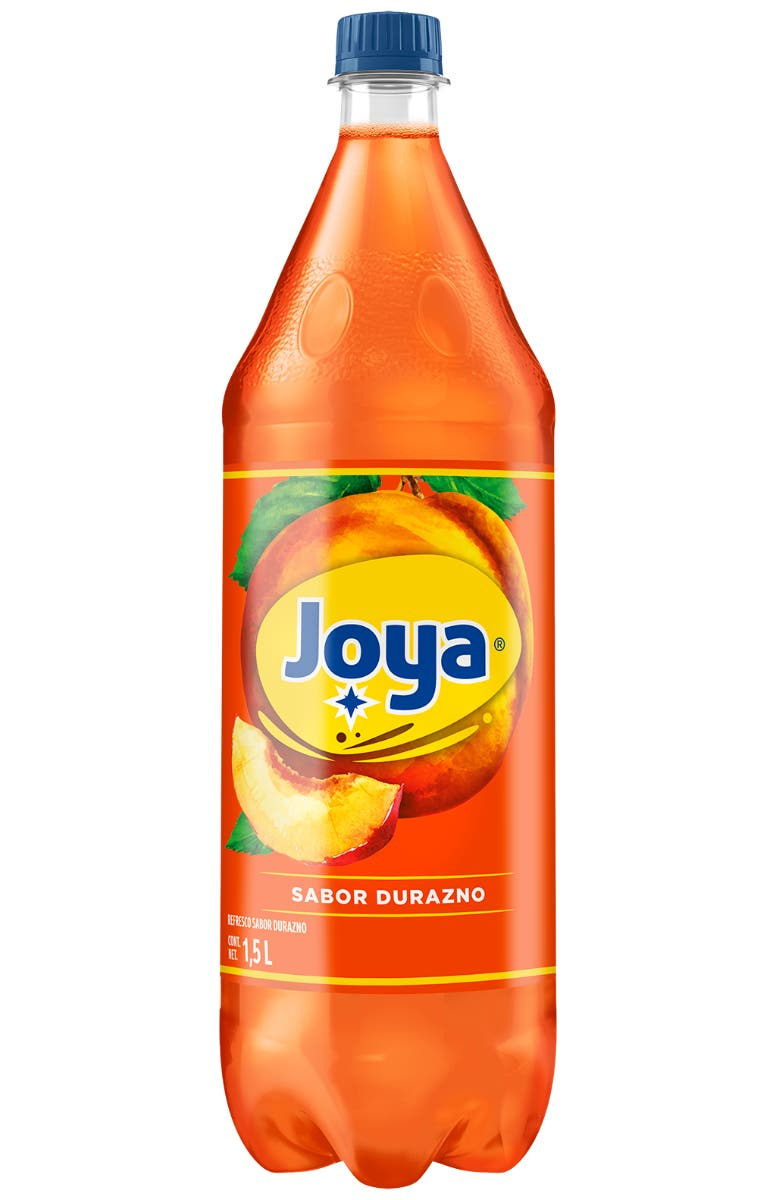
A Joya Peach Flavor soda in a 1.5-liters plastic bottle